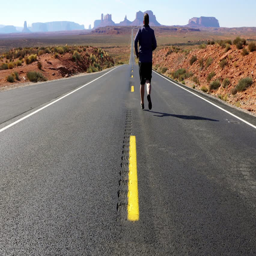
man running down the road from towards us census designated place